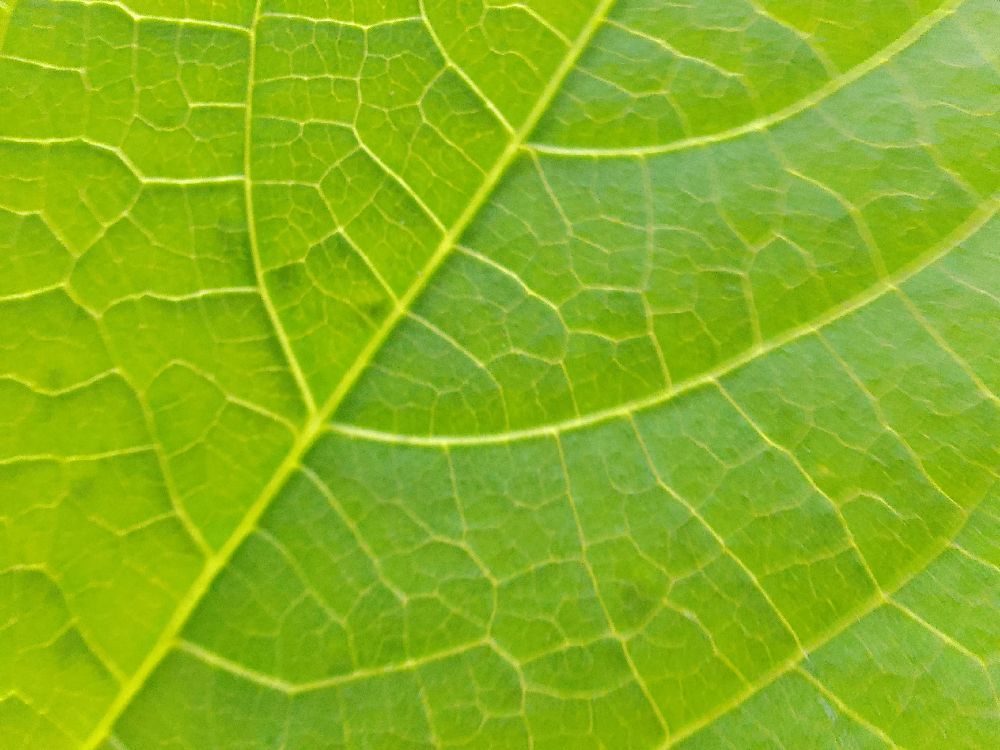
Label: healthy